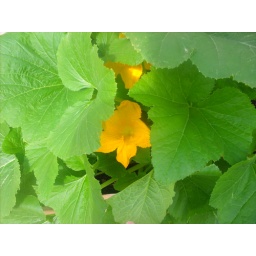
I love these flowers. Just the giant yellow flowers hiding under the giant green leaves is so pretty. 6 weeks